Owa Odighizuwa

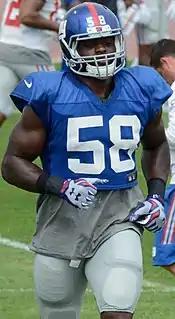
Odighizuwa with the New York Giants in 2016

Owamagbe Odighizuwa (born April 1, 1992) is an American former professional football player who was a defensive end for the New York Giants of the National Football League (NFL). He played college football for the UCLA Bruins, earning second-team all-conference honors in the Pac-12. He was selected by the Giants in the third round of the 2015 NFL draft.